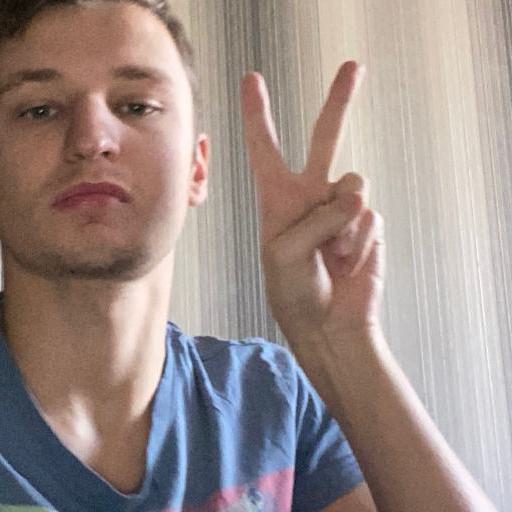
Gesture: peace